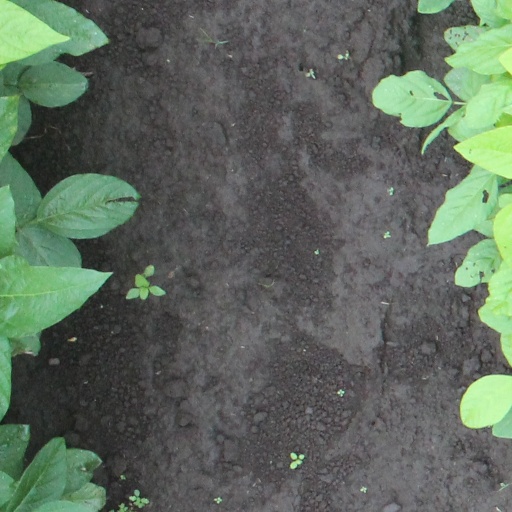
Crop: soybean